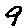
Label: 9